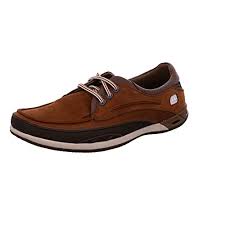
Label: Boat